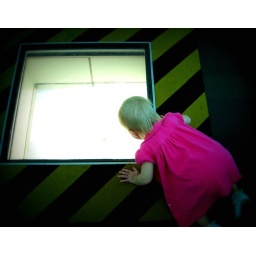
a little kid peering in a window on a bridge that goes over the highway in St. Louis